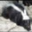
Label: skunk